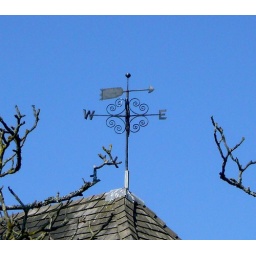
An Iron Weathervane against a blue sky at Great Dixter House in East Sussex